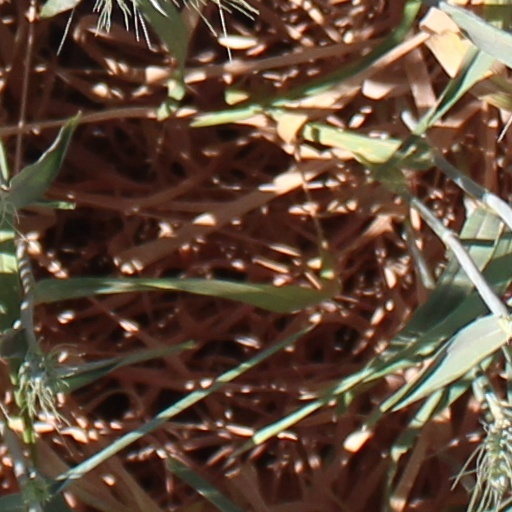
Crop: wheat